Iron-rich sedimentary rocks

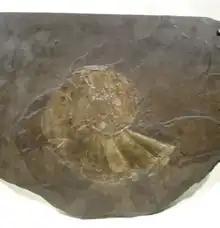
Pyritized "Lytoceras".

Pyritization is discriminatory. It rarely happens to soft tissue organisms and aragonitic fossils are more susceptible to it than calcite fossils. It commonly takes place in marine depositional environments where there is organic material. The process is caused by sulfate reduction which replaces carbonate skeletons (or shells) with pyrite (FeS). It generally does not preserve detail and the pyrite forms within the structure as many microcrystals. In freshwater environments, siderite will replace carbonate shells instead of pyrite due to the low amounts of sulfate. The amount of pyritization that has taken place within a fossil may sometimes be referred to as degree of pyritization (DOP).